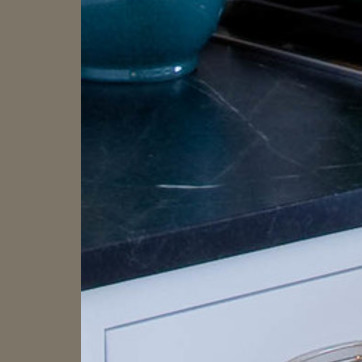
Material: polishedstone